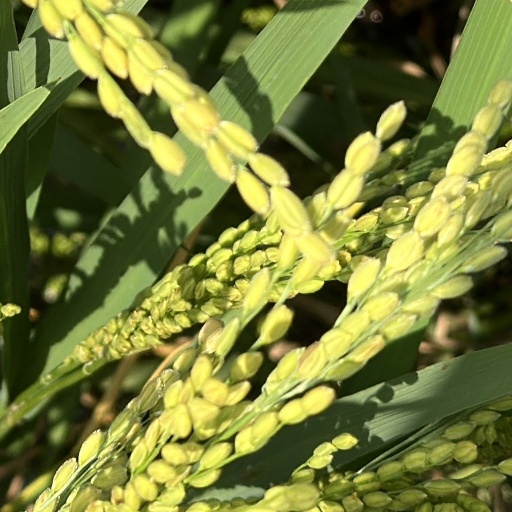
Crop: rice